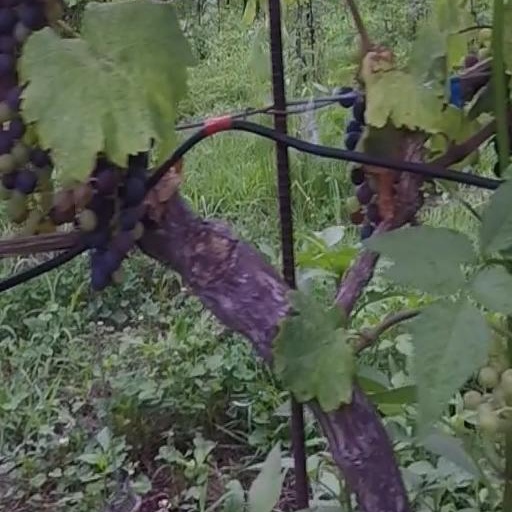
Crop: grape